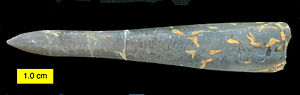
Vættelys
Hibolites hastatus
Vættelys er en aflang sten, som er den fossile skal fra belemnitter, der levede i kridttiden. Vættelys hører til de almindelige forsteninger. Belemnitternes skal var omvokset med blødt tyndt væv og er spids i svømmeretningen. I den modsatte ende var der et tyndvægget kammer, der sjældent er bevaret.